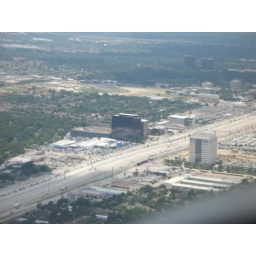
My office building from 1500 ft over I-10